Nick Green (baseball)

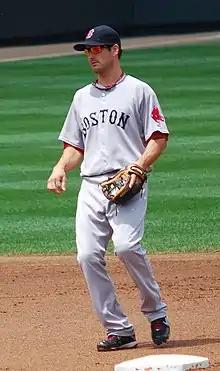
Green with the Boston Red Sox in 2009

Nicholas Anthony Green (born September 10, 1978) is an American former professional baseball infielder. He played eight seasons in Major League Baseball (MLB) between 2004 and 2013 for the Atlanta Braves, Tampa Bay Devil Rays, New York Yankees, Seattle Mariners, Boston Red Sox, Los Angeles Dodgers, Toronto Blue Jays, and Miami Marlins. He played in the International Baseball League of Australia before his MLB debut in 2004. Since 2015, he has worked as an analyst on the Braves Live! post-game show, which follows Atlanta Braves games on FanDuel Sports Network South and FanDuel Sports Network Southeast.